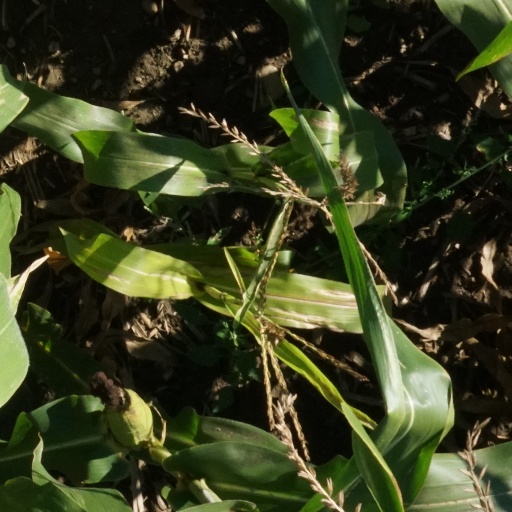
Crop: maize; corn